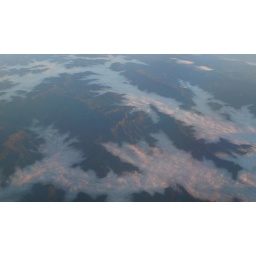
Seattle to Detroit flight, clouds form a lake in the Idaho Sawtooth mountians